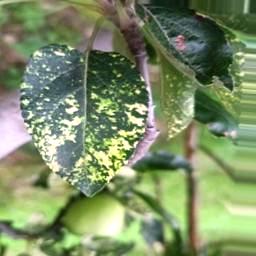
Label: Apple_Mosaic